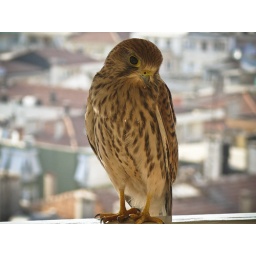
Wild bird breeds in our balcony